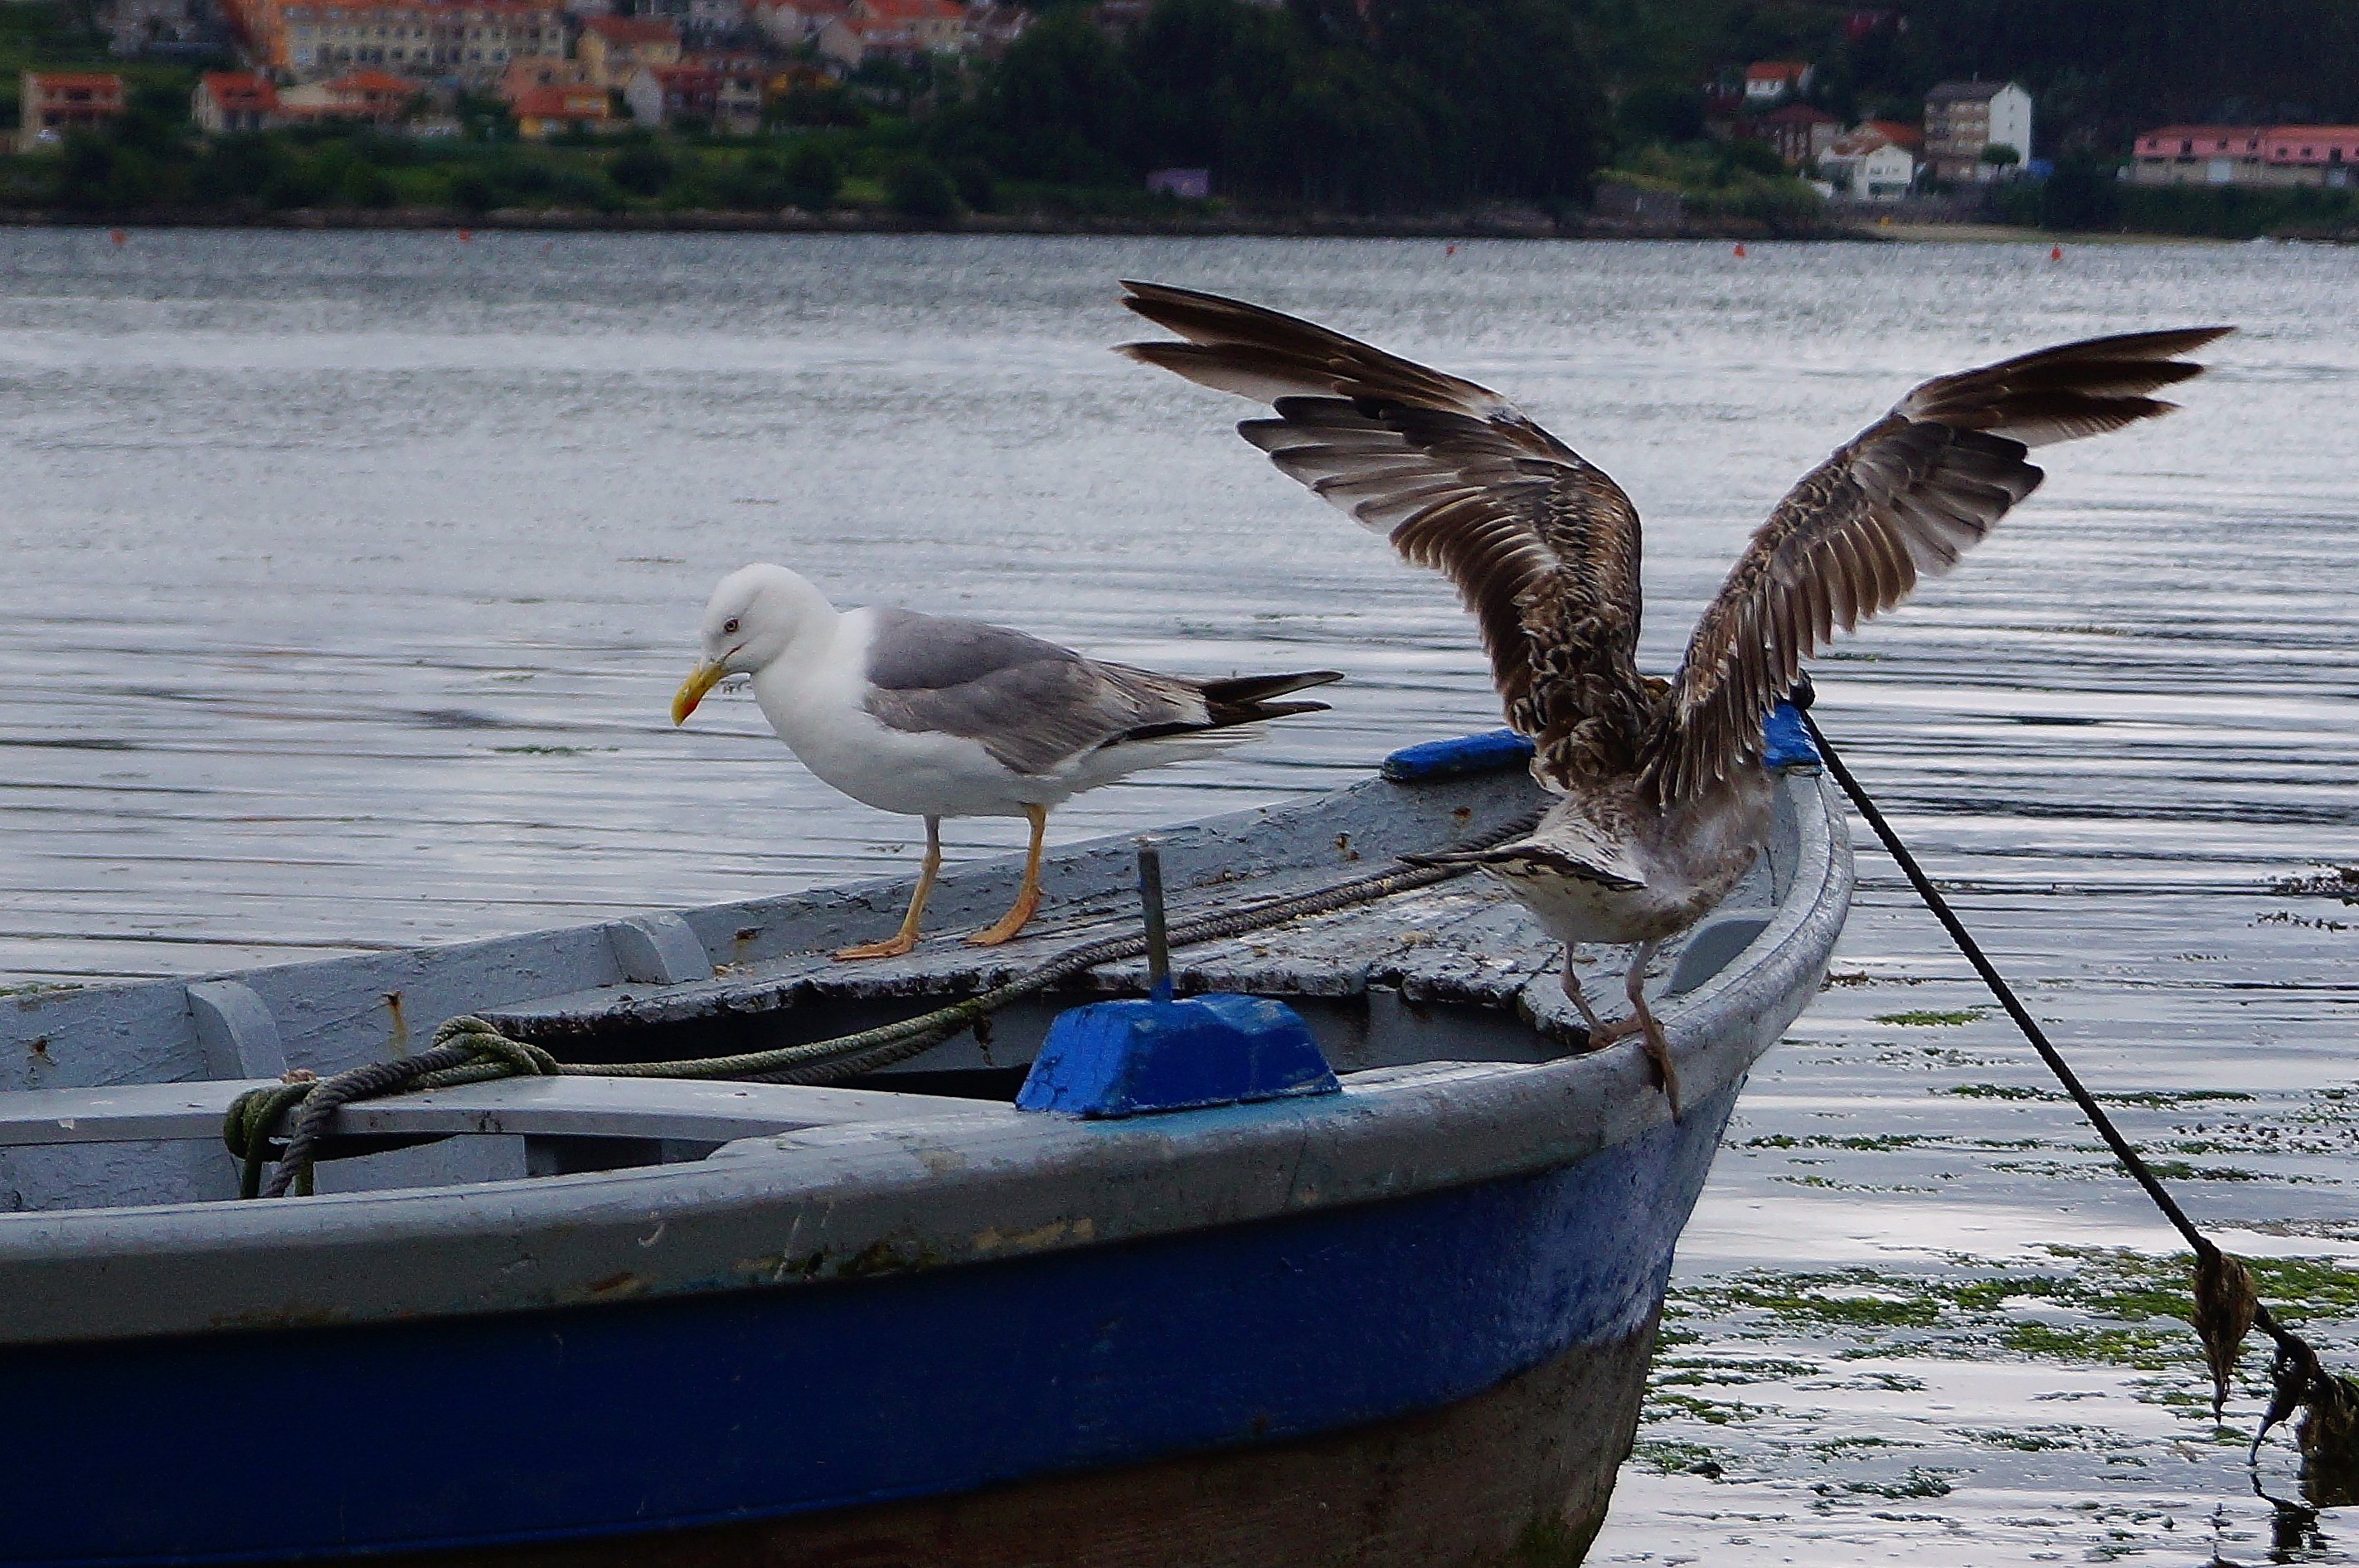
landscape, sea, water, bird, pelican, seabird, photo, wildlife, gull, fauna, spain, vertebrate, galicia, pontevedra, combarro, paisajes, a77, espana, g, ggl1, gaby1, xovesphoto, xelodegalicia, sonya77v, sonyslta77v, gabrielcoru a, charadriiformes